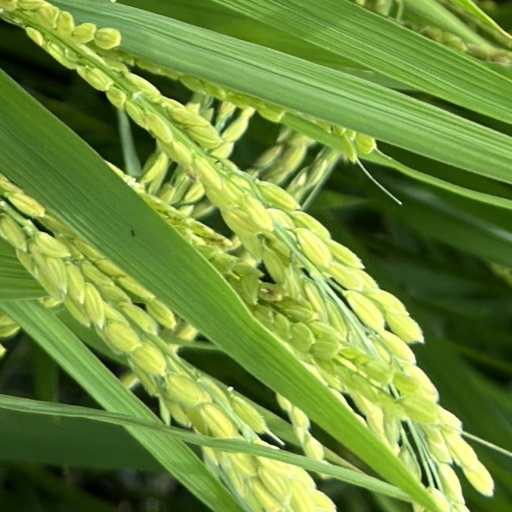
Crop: rice